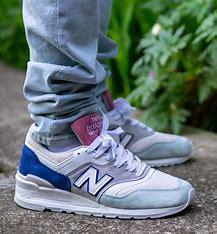
Brand: New
Model: Balance New Balance 997 Marathon